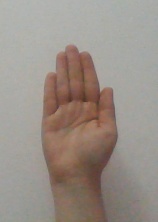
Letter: seen